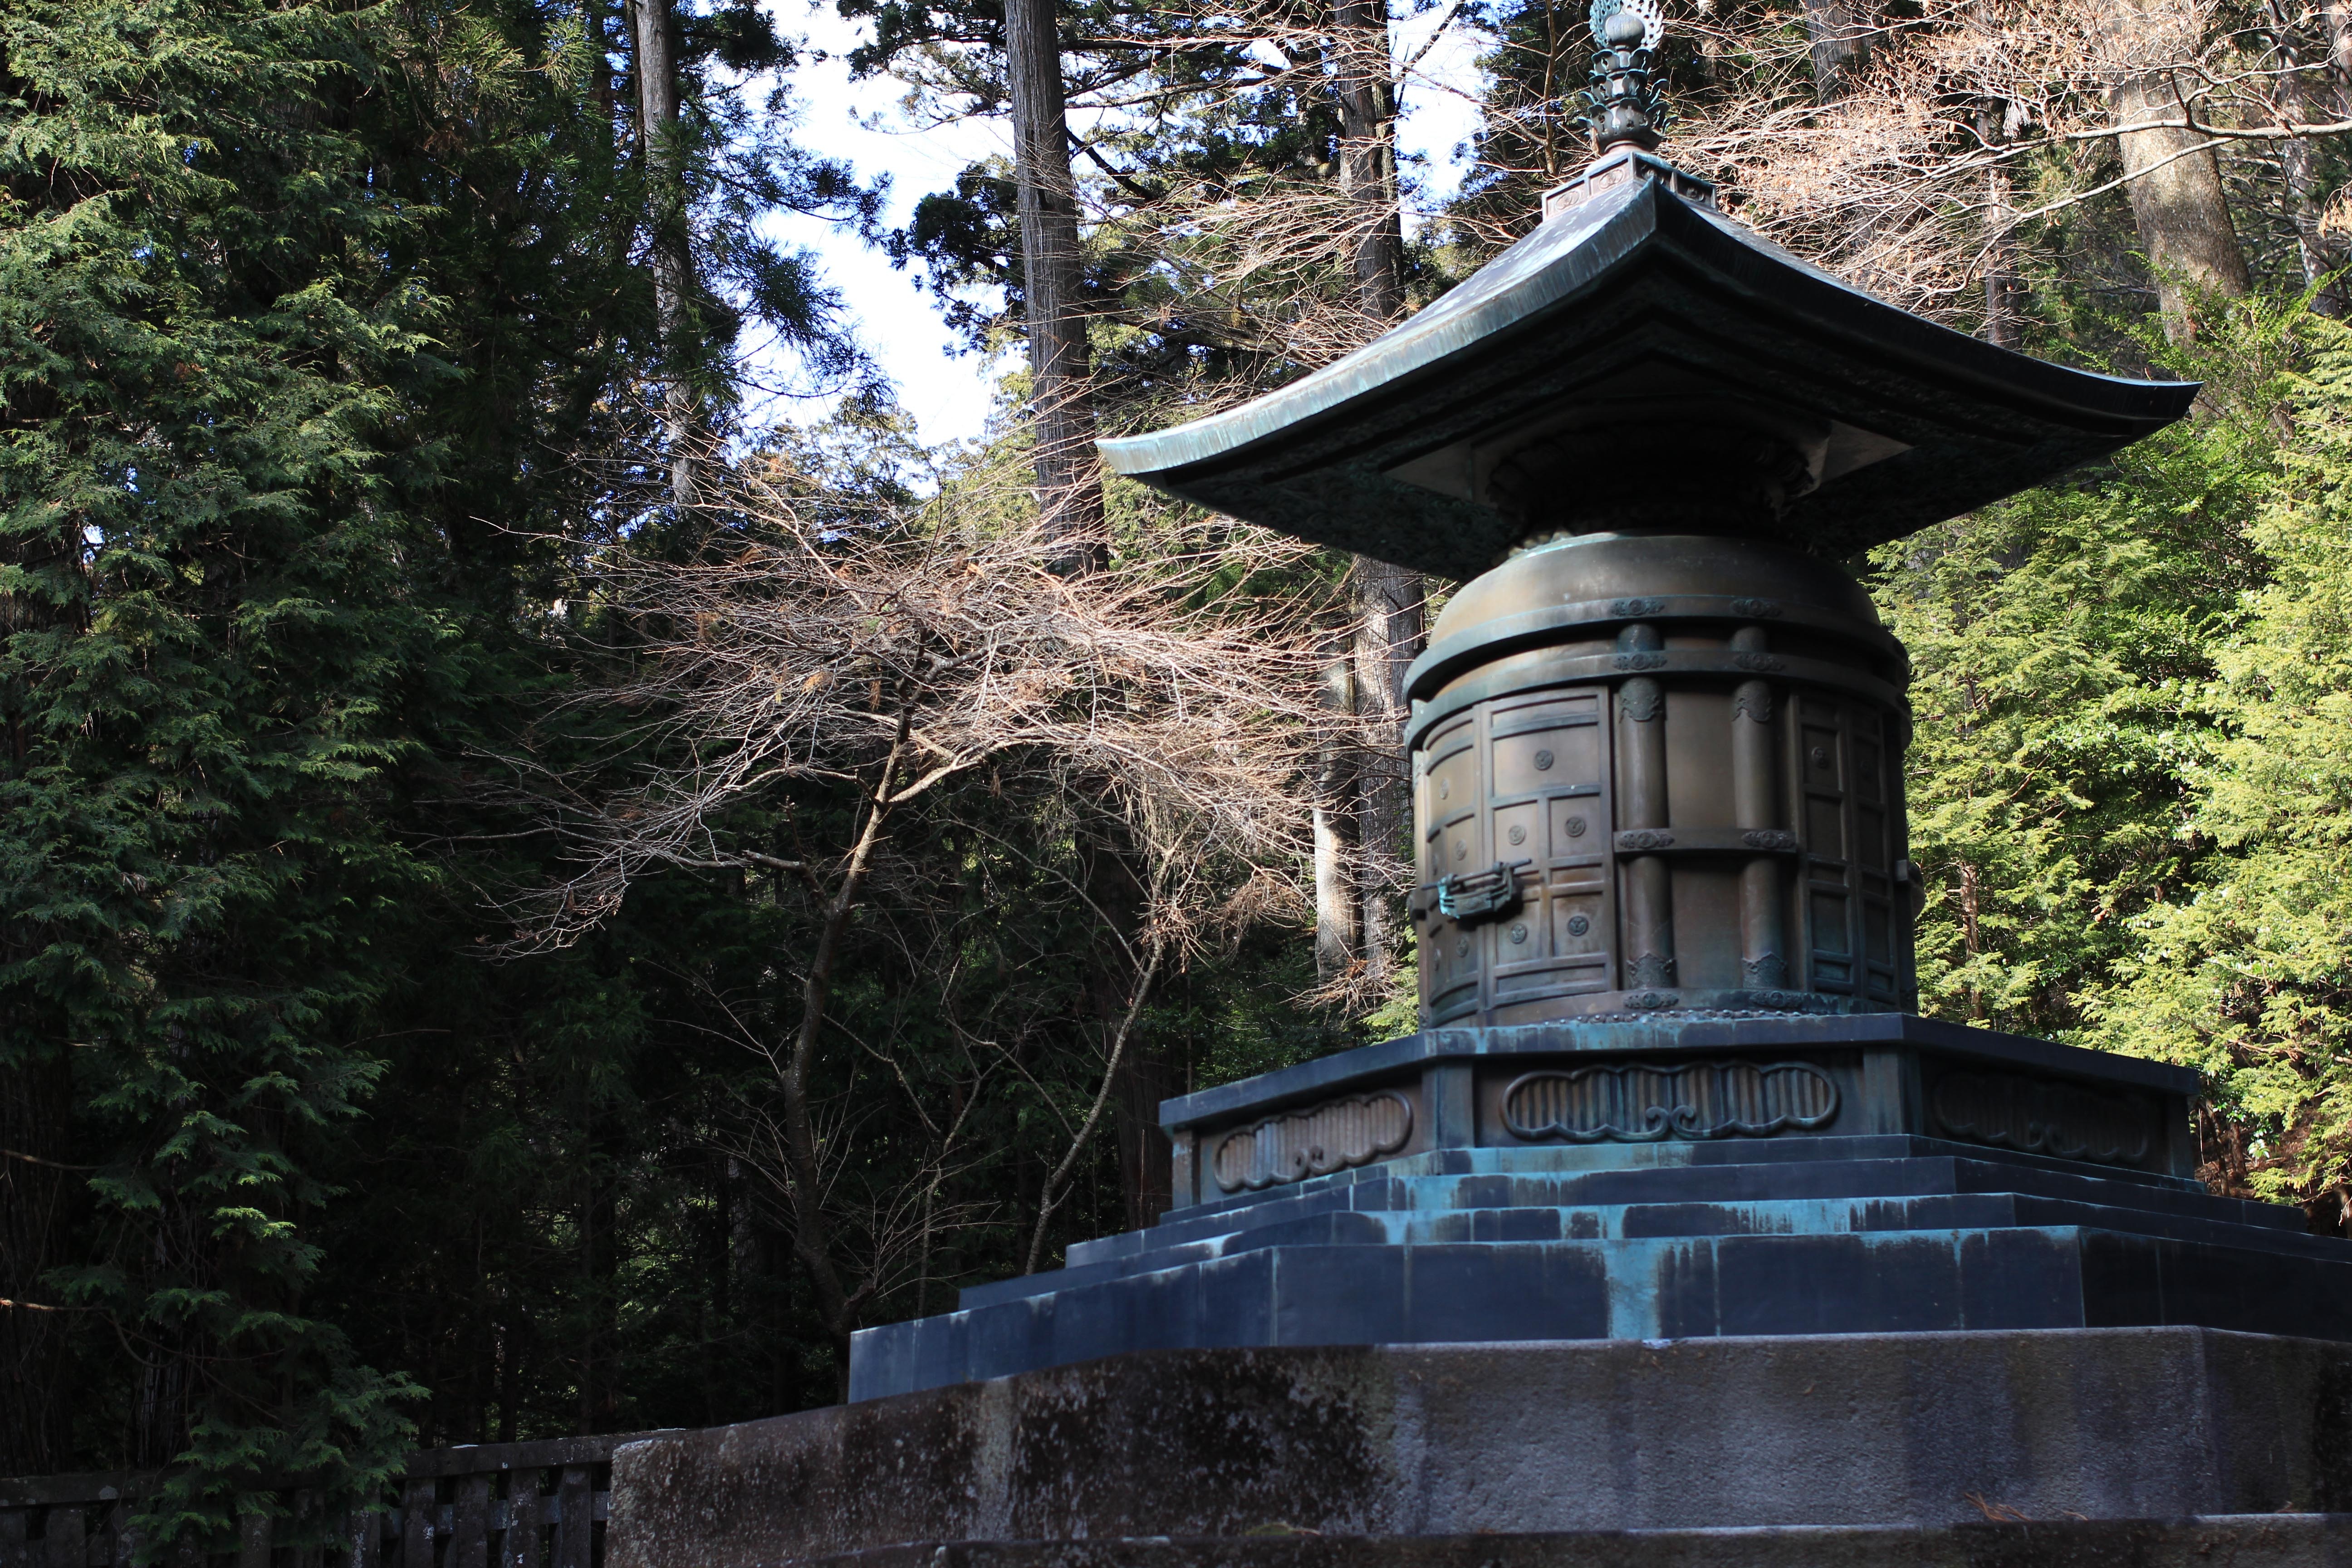
tourist, travel, park, buddhist, asia, landmark, chapel, historic, japan, temple, shrine, kyoto